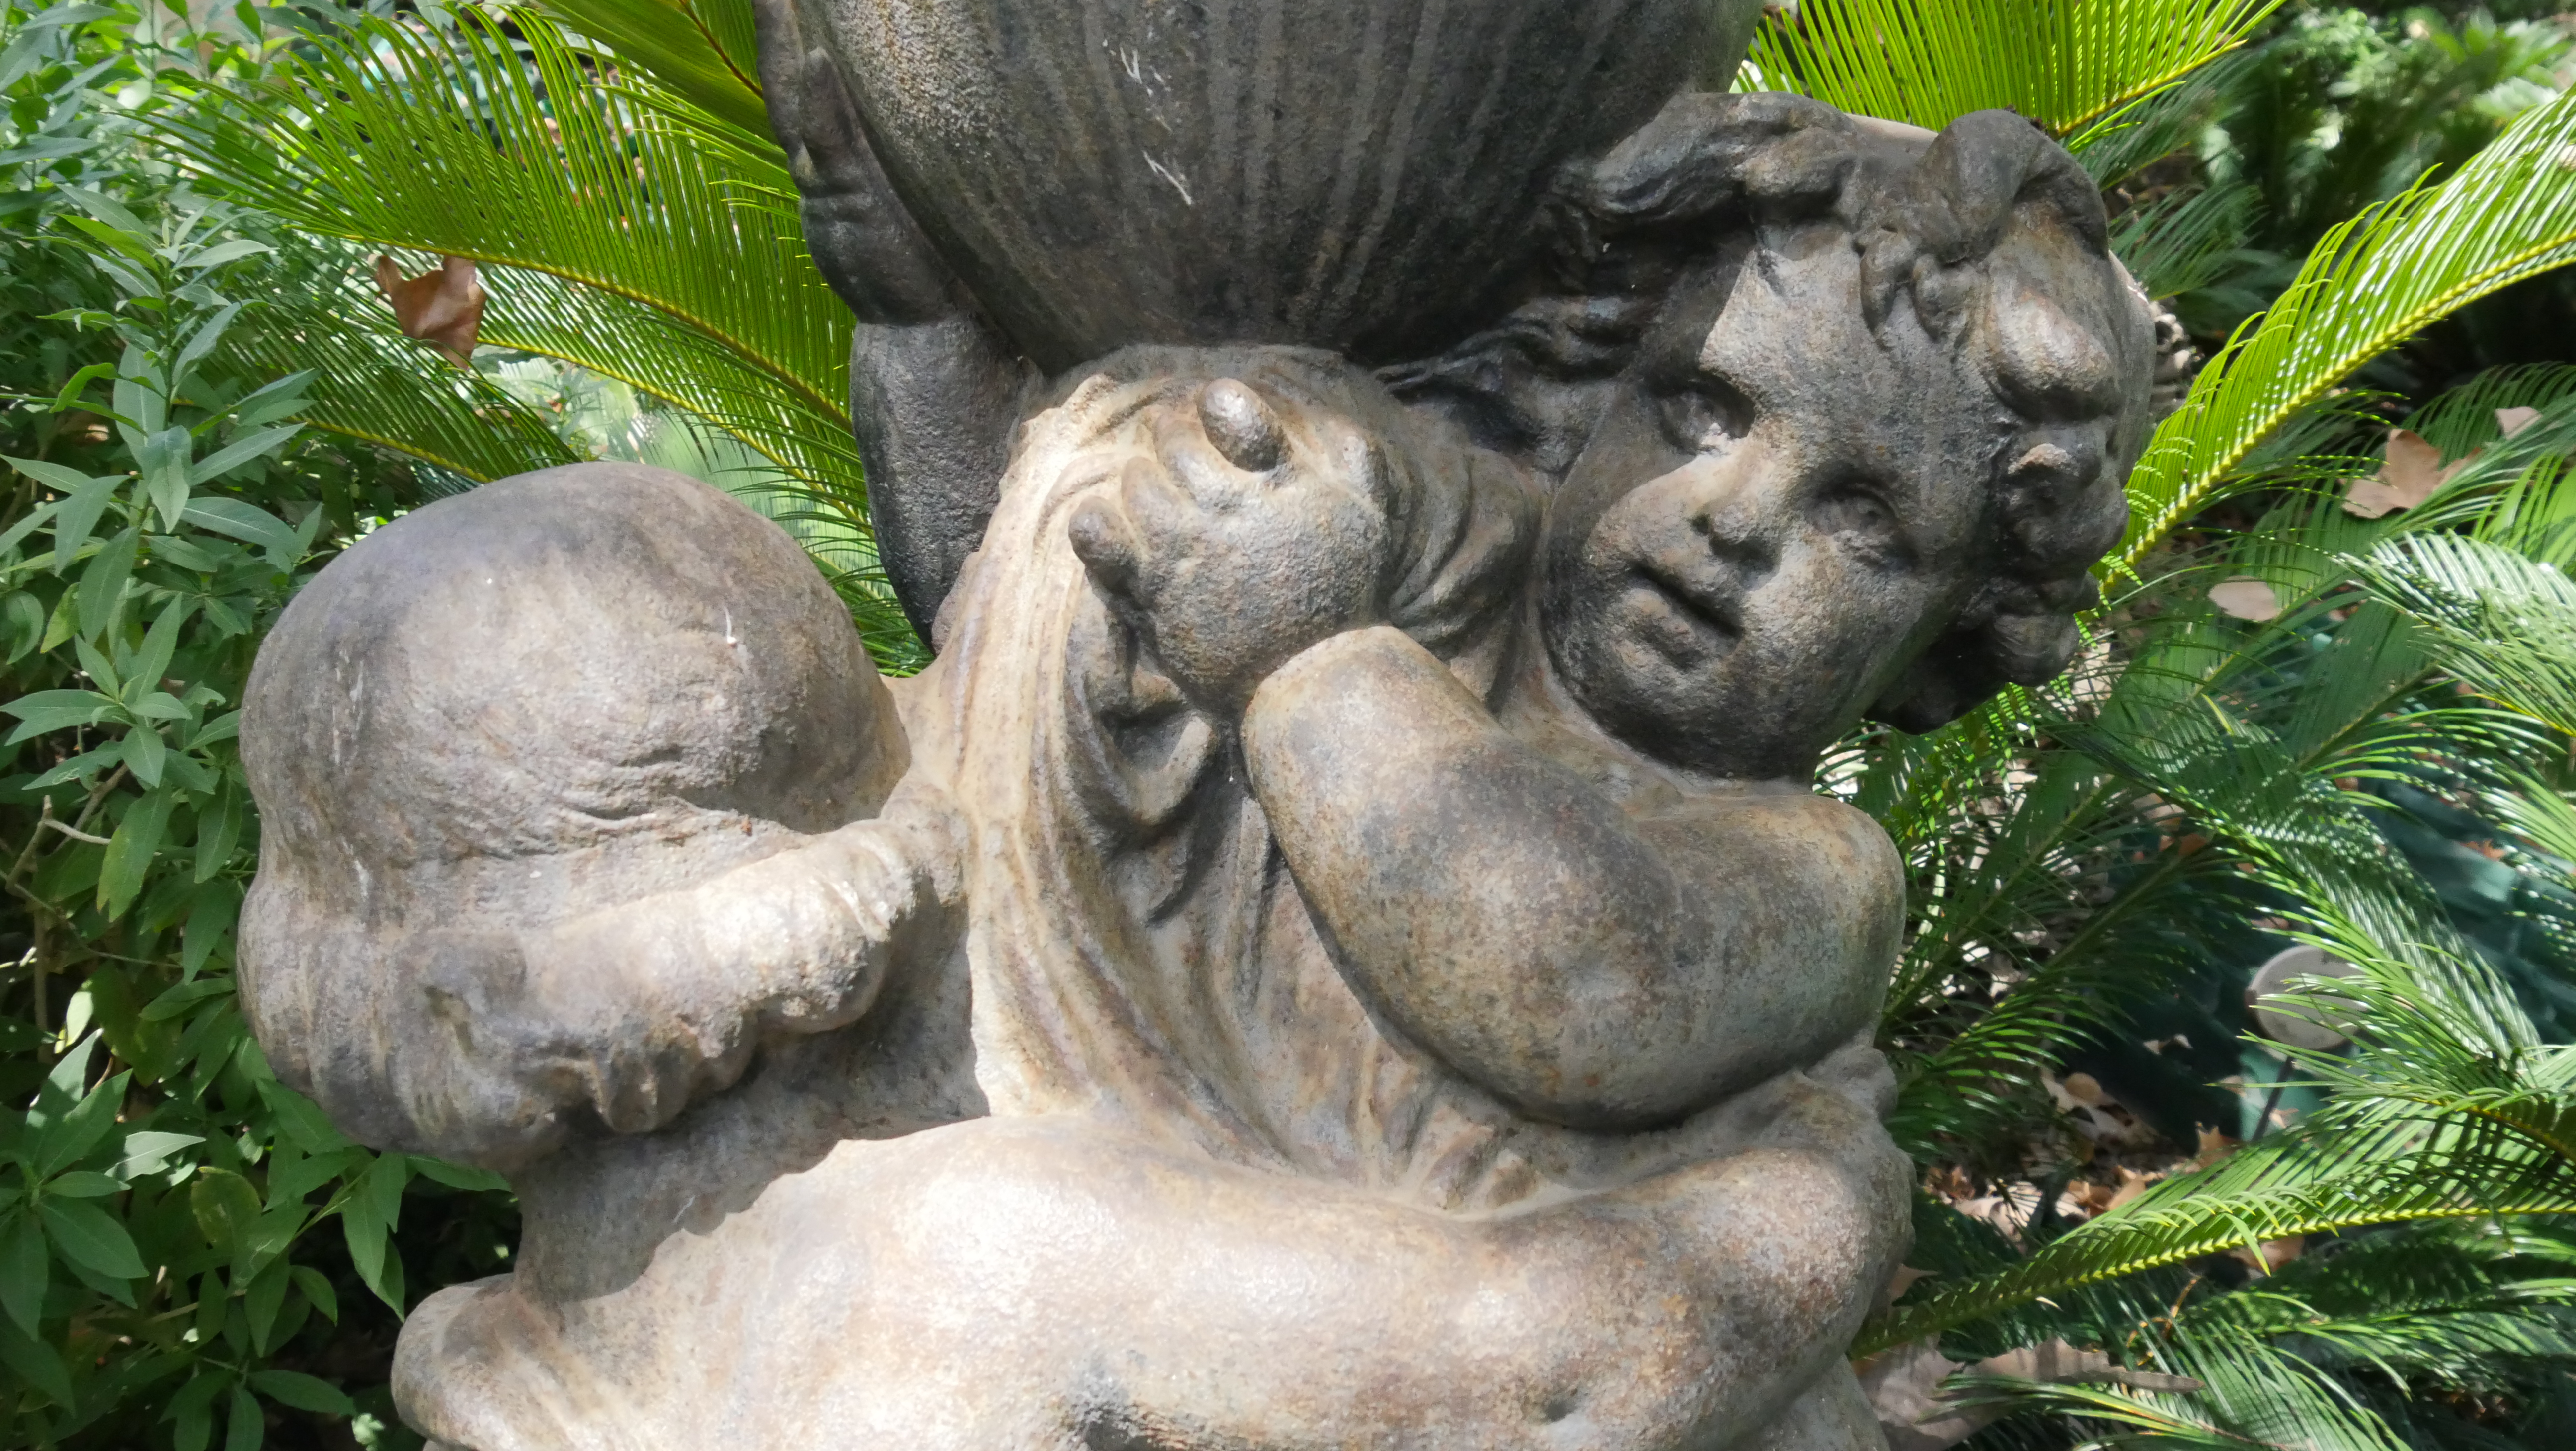
cherub, statue, italy, sculpture, garden, plant, tree, grass, monument, stone carving